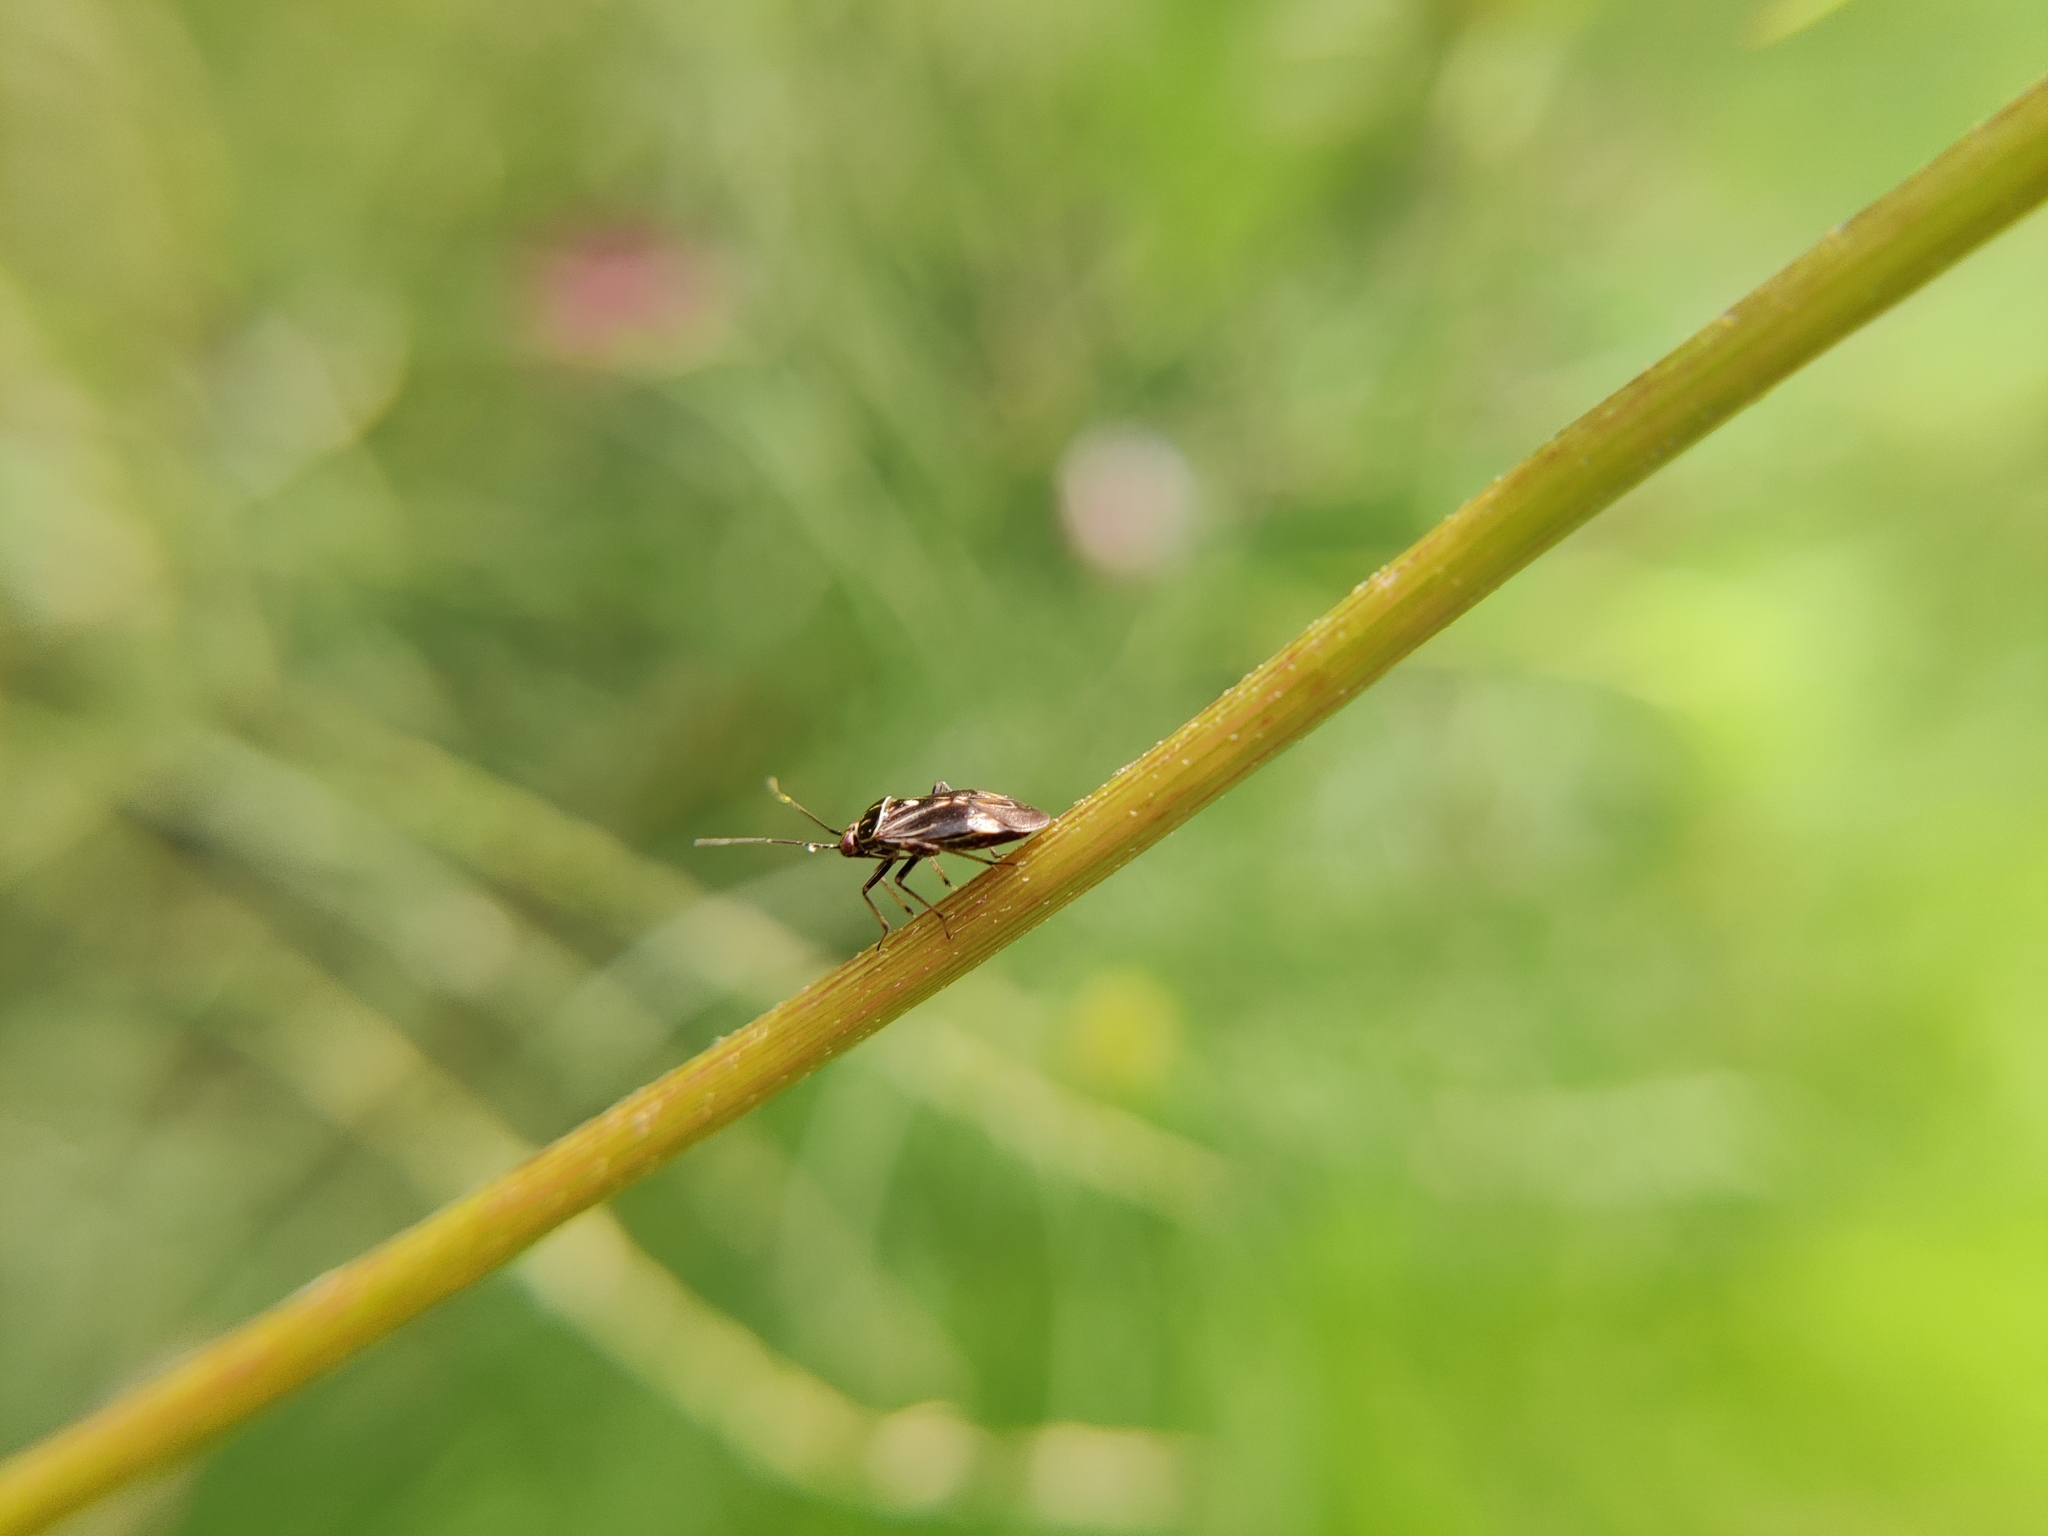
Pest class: lygus_bug